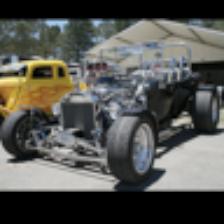
Label: NonHuman